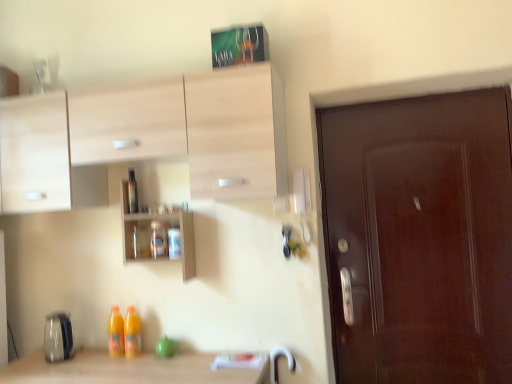
Question: There is one shelf in front of the translucent glass jar at center, the first bottle in the right-to-left sequence. Please locate it and provide its 2D coordinates.
Answer: [(0.320, 0.615)]